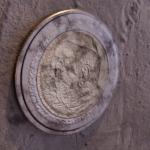
Coin value: 2euro
Country: va
Edition: 2002